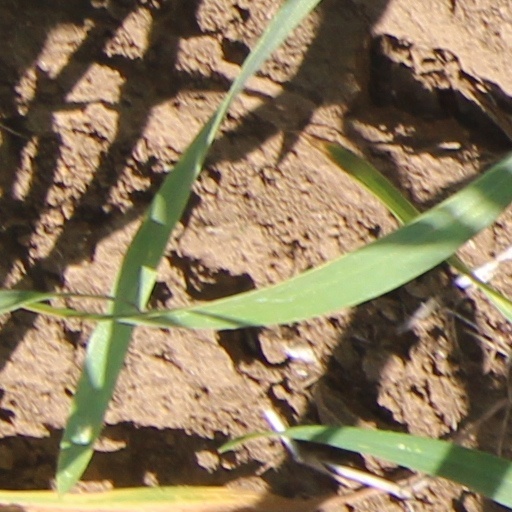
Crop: wheat